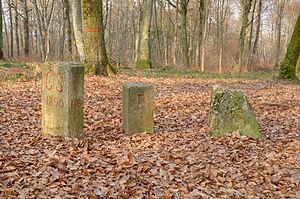
La Borne des Trois Puissances est une ancienne borne de démarcation frontalière située aujourd'hui sur la frontière franco-suisse au nord-est de la ville de Porrentruy. Lors de l'annexion de l'Alsace-Lorraine par l'Empire allemand entre 1871 et 1919, elle matérialisait le tripoint marquant la rencontre des frontières de trois États : Allemagne, France et Suisse.
Une borne frontière est une borne géographique matérialisant le passage d'une frontière.